KHTW

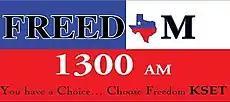
KSET's logo as "Freedom 1300"

KSET was moved to Lumberton in 2009. With the construction of a four-tower directional array, KSET was able to become a full market Beaumont–Port Arthur station. Also in 2009, KSET changed format to news talk, and was carrying mostly local talk programming, and only carried "The Dennis Miller Show" from a nationally syndicated program. The station shut down in 2011 due to financial problems. It returned to the air under a Leased Management Agreement (LMA), where another group programmed the station but did not hold the license.